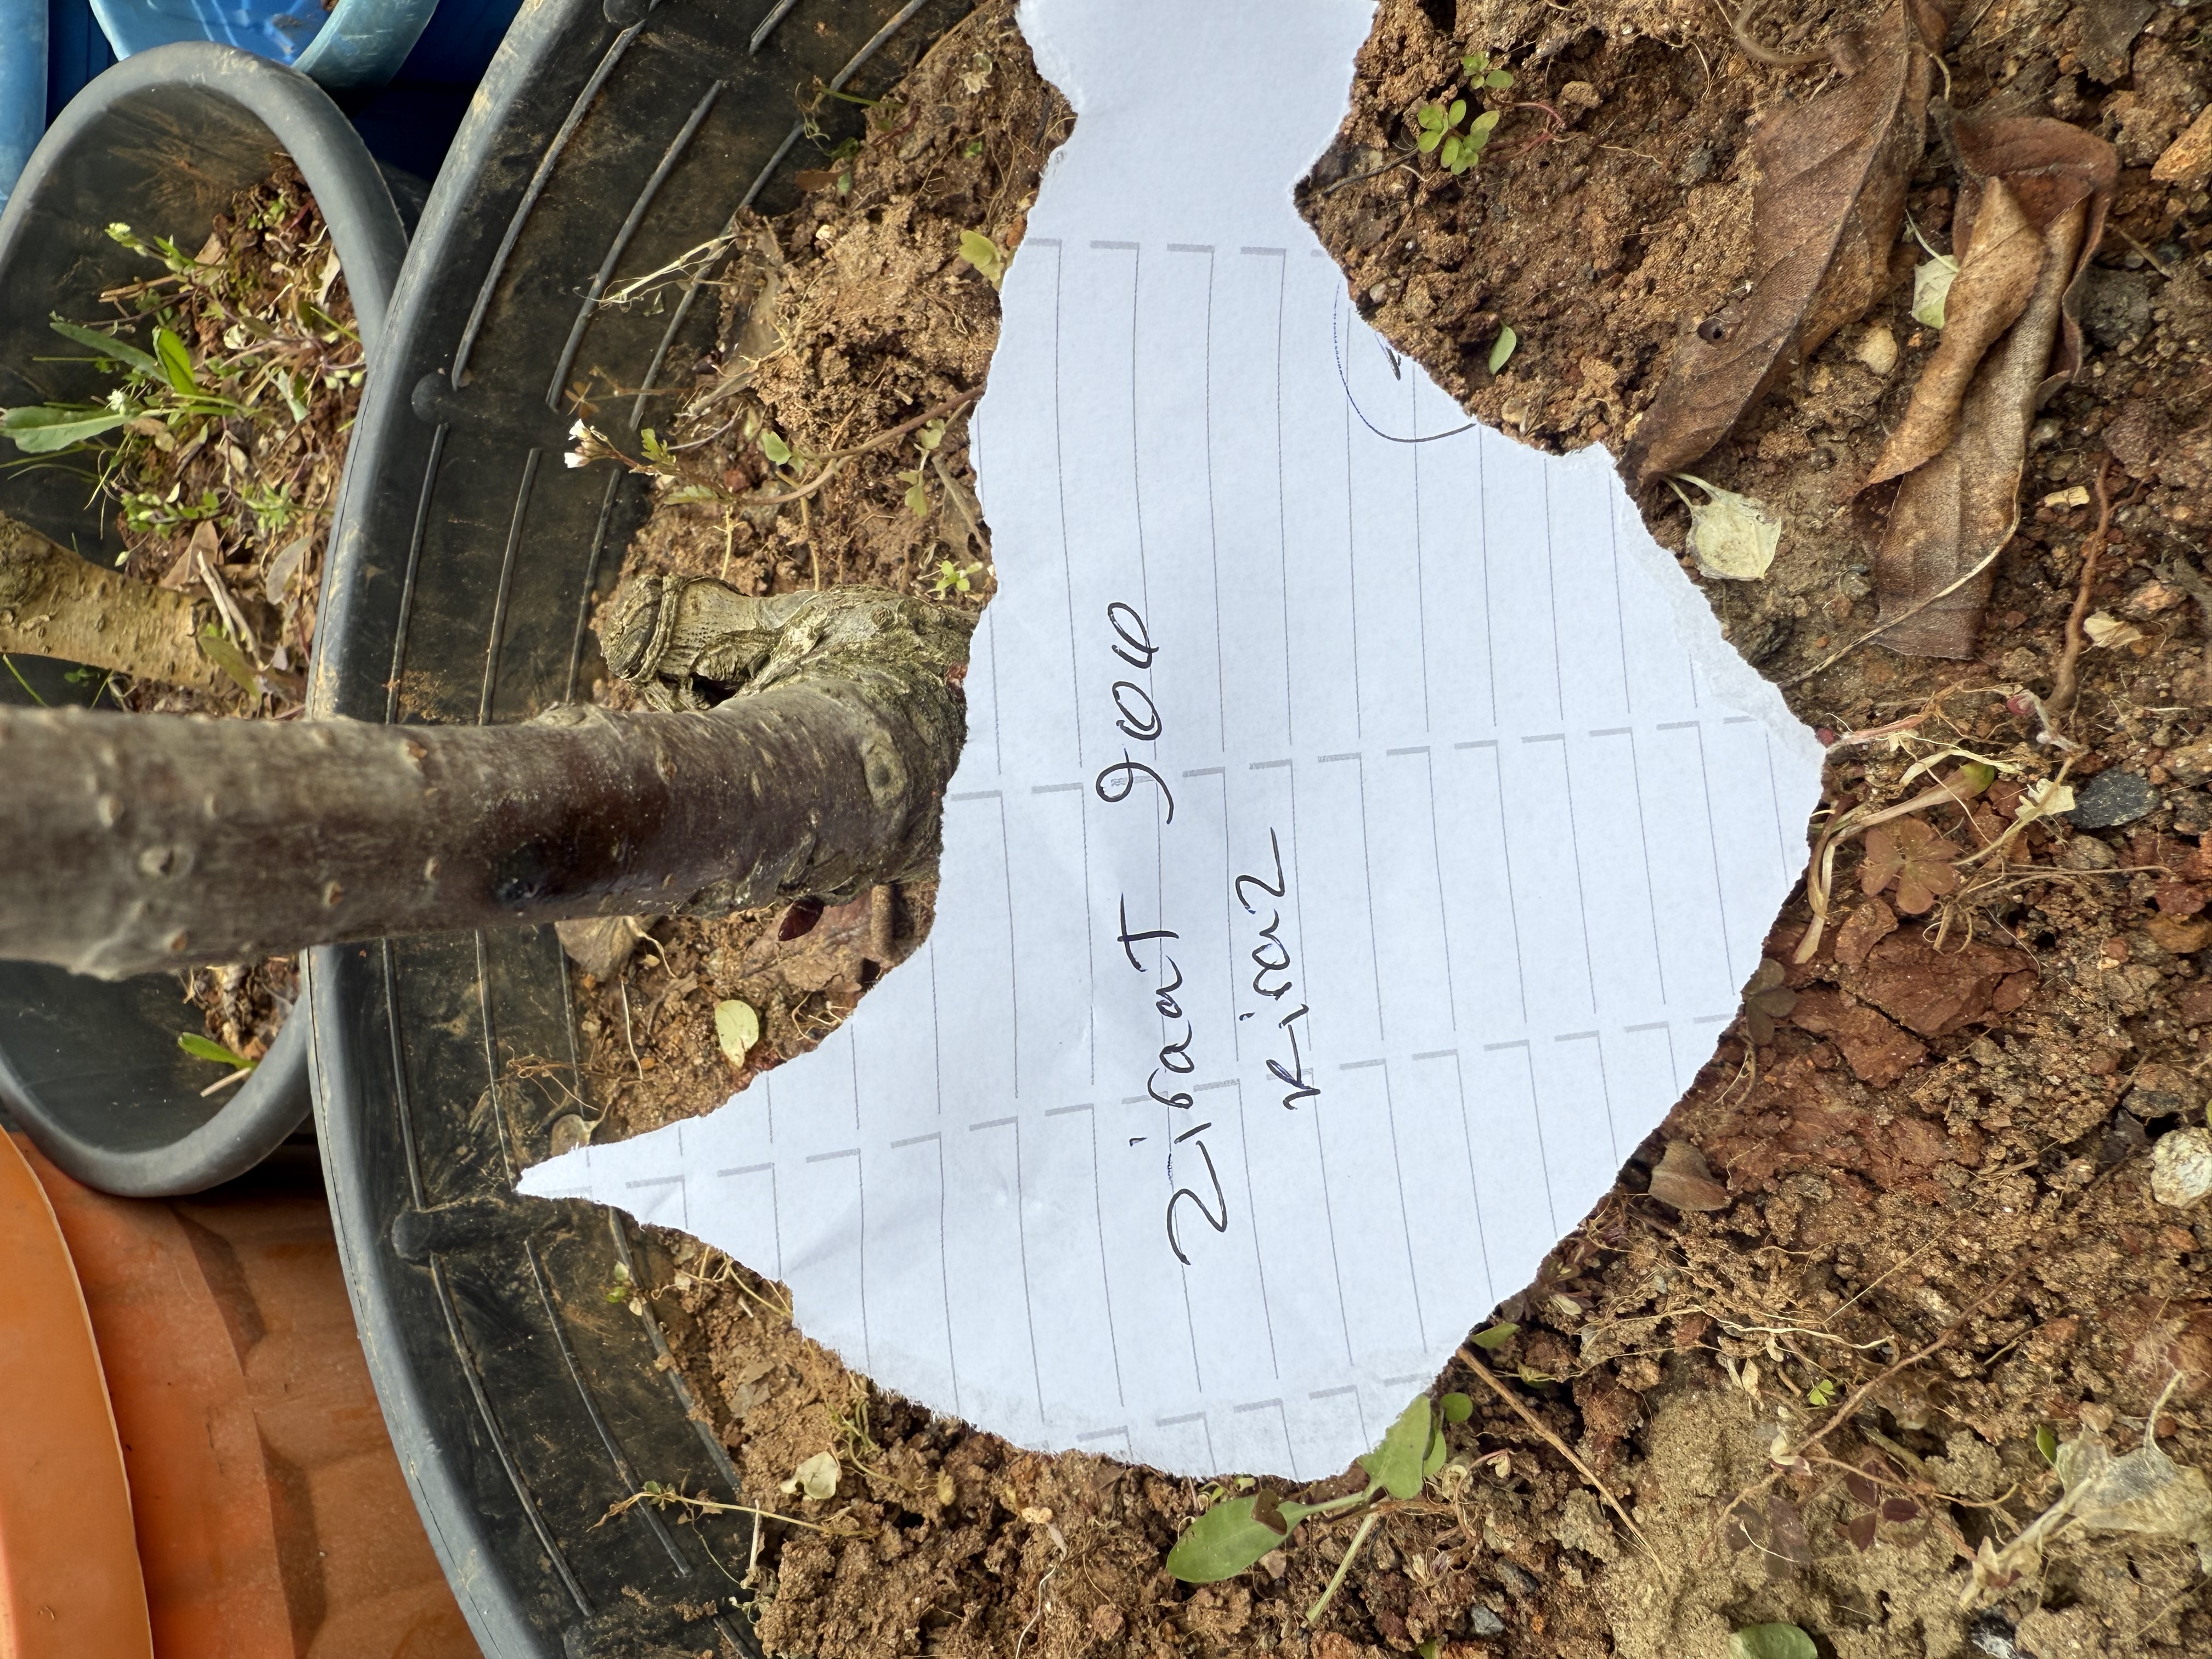
Variety: Ziraat 0900 Cherry